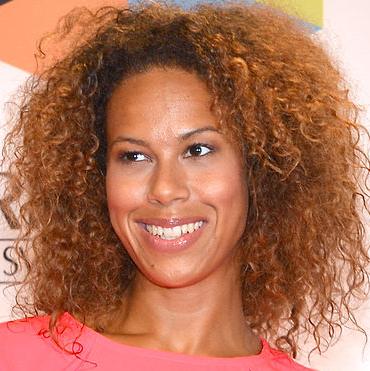
Age: 38